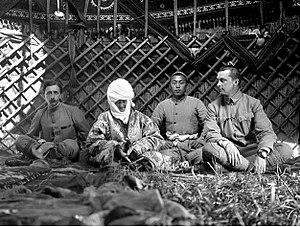
Kurmanjan Datka, aussi connue comme « la Tsarine de l'Alaï » ou « la Reine du Sud », est une dirigeante de l'actuel Kirghizistan qui a accepté sous la contrainte l'annexion de cette région par l'Empire russe en 1876.